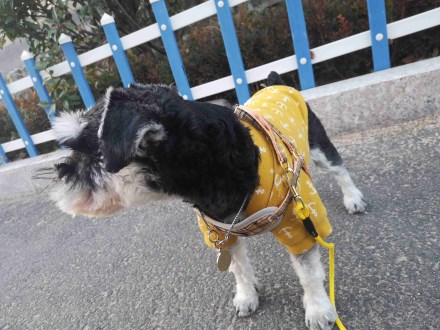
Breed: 2342-n000102-miniature_schnauzer